Tremors: A Cold Day in Hell

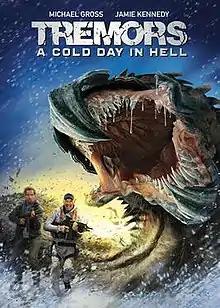
Official release poster

Tremors: A Cold Day in Hell is a 2018 direct-to-video horror sci-fi film directed by Don Michael Paul. It is the sixth film in the "Tremors" series of monster films. The film was released on DVD and Blu-ray, as well as on Netflix on May 1, 2018.